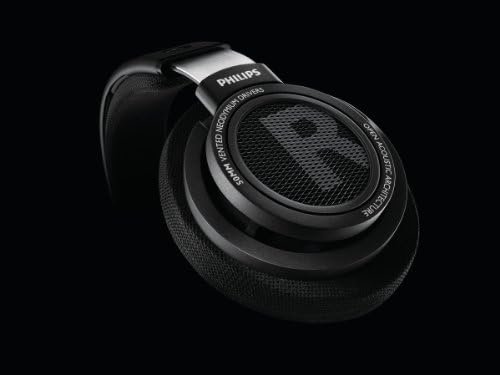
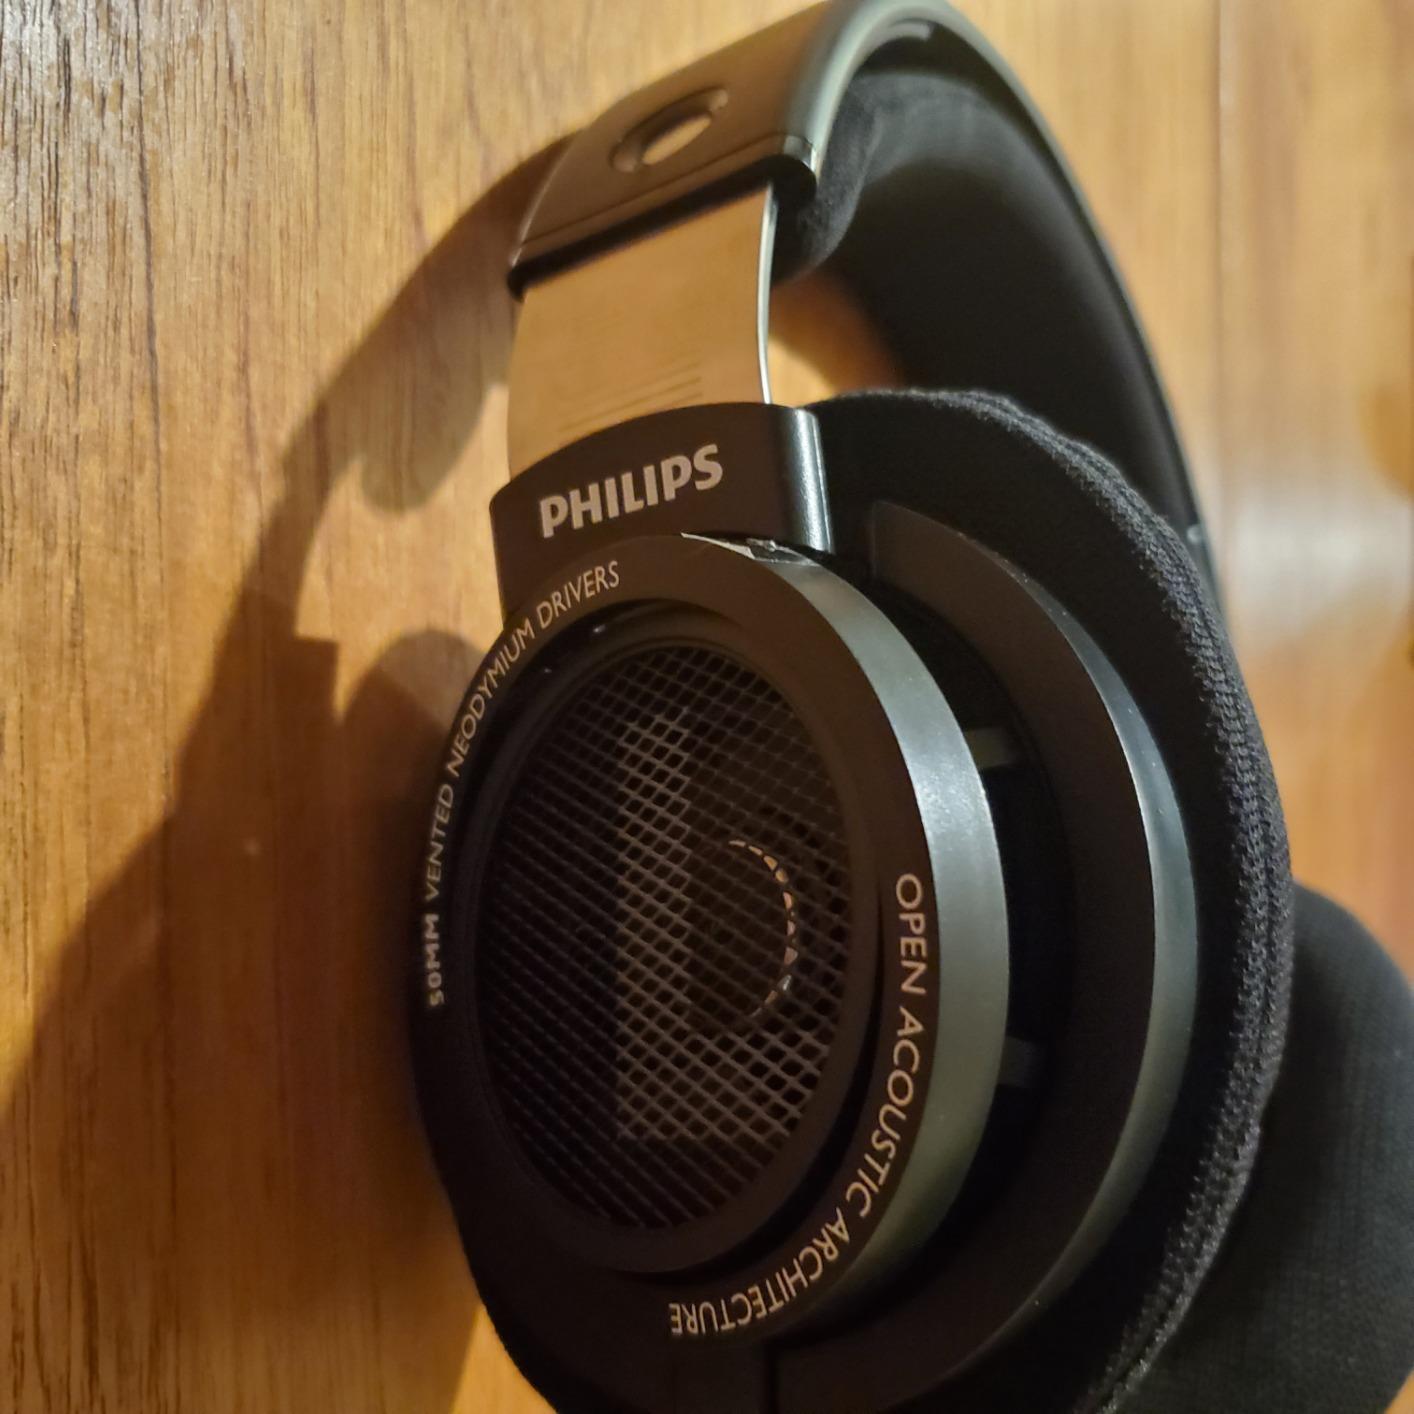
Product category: headphones
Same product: yes